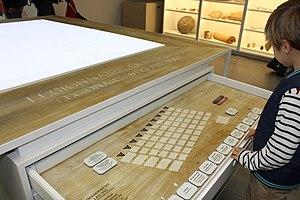
Vue intérieure du Mirabellum
La Legio VIII Augusta était une légion romaine créée par Jules César et qui continua son service pour Rome pendant 400 ans, en étant longtemps cantonnée à Argentorate, actuelle Strasbourg.